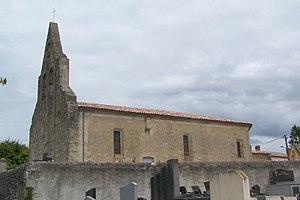
Église Saint-Pierre de Mesterrieux (Gironde, France)
Mesterrieux est une commune du Sud-Ouest de la France, située dans le département de la Gironde.